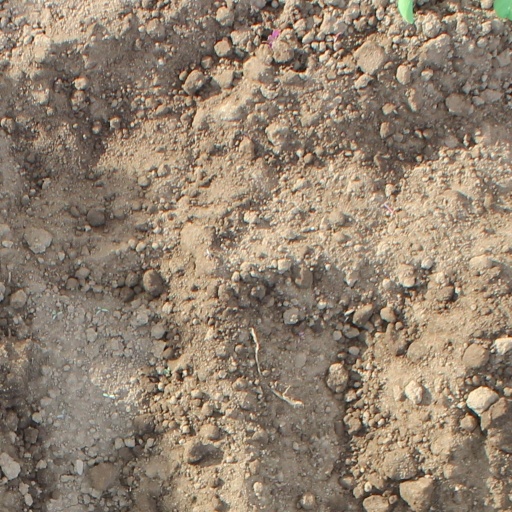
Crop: soybean